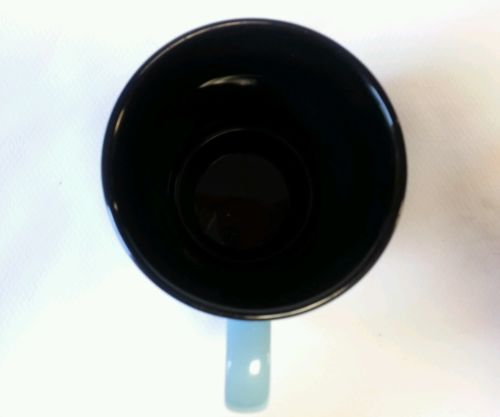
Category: mug